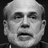
Emotion: sad